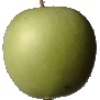
Label: Apple Granny Smith 1